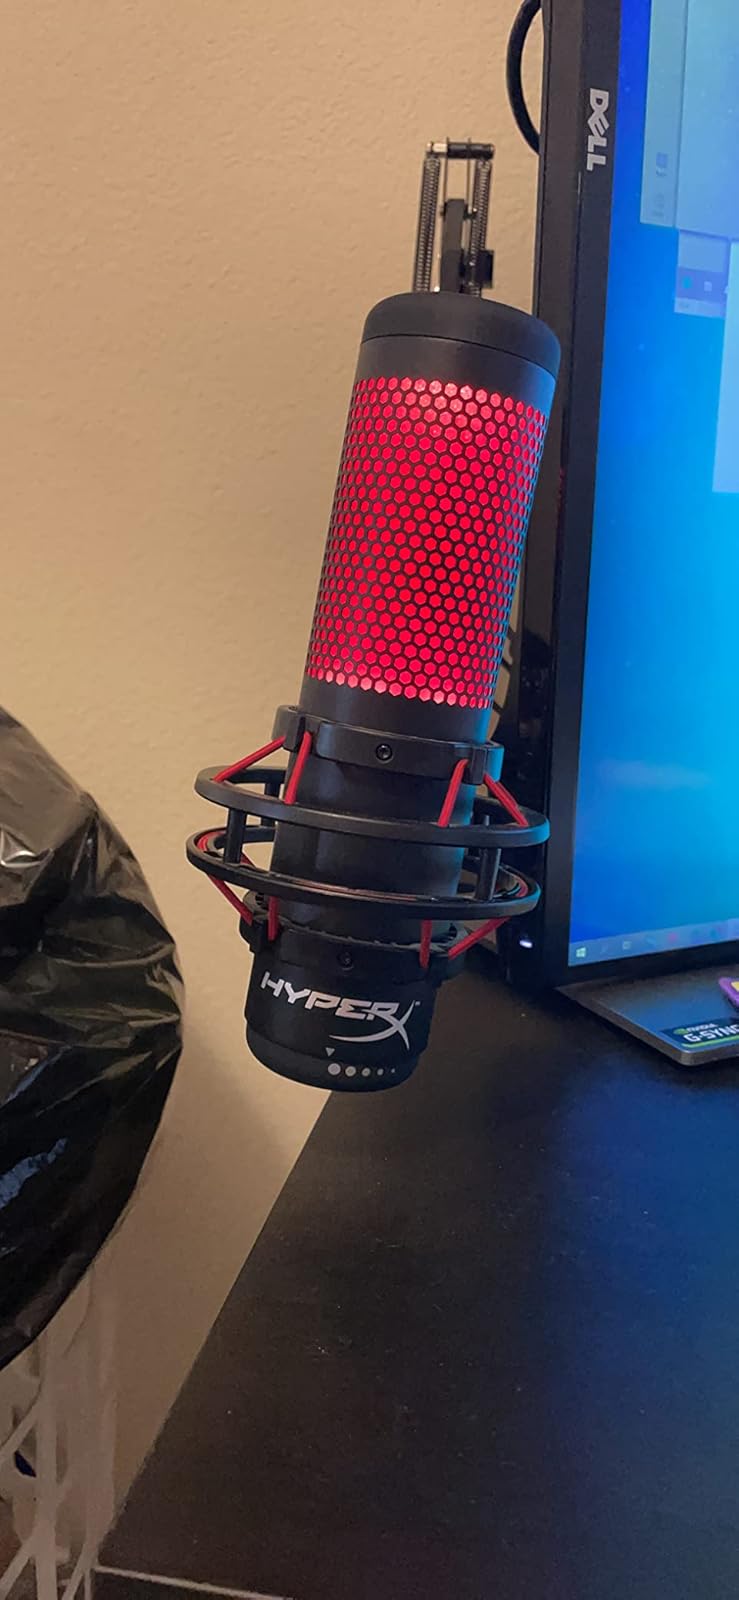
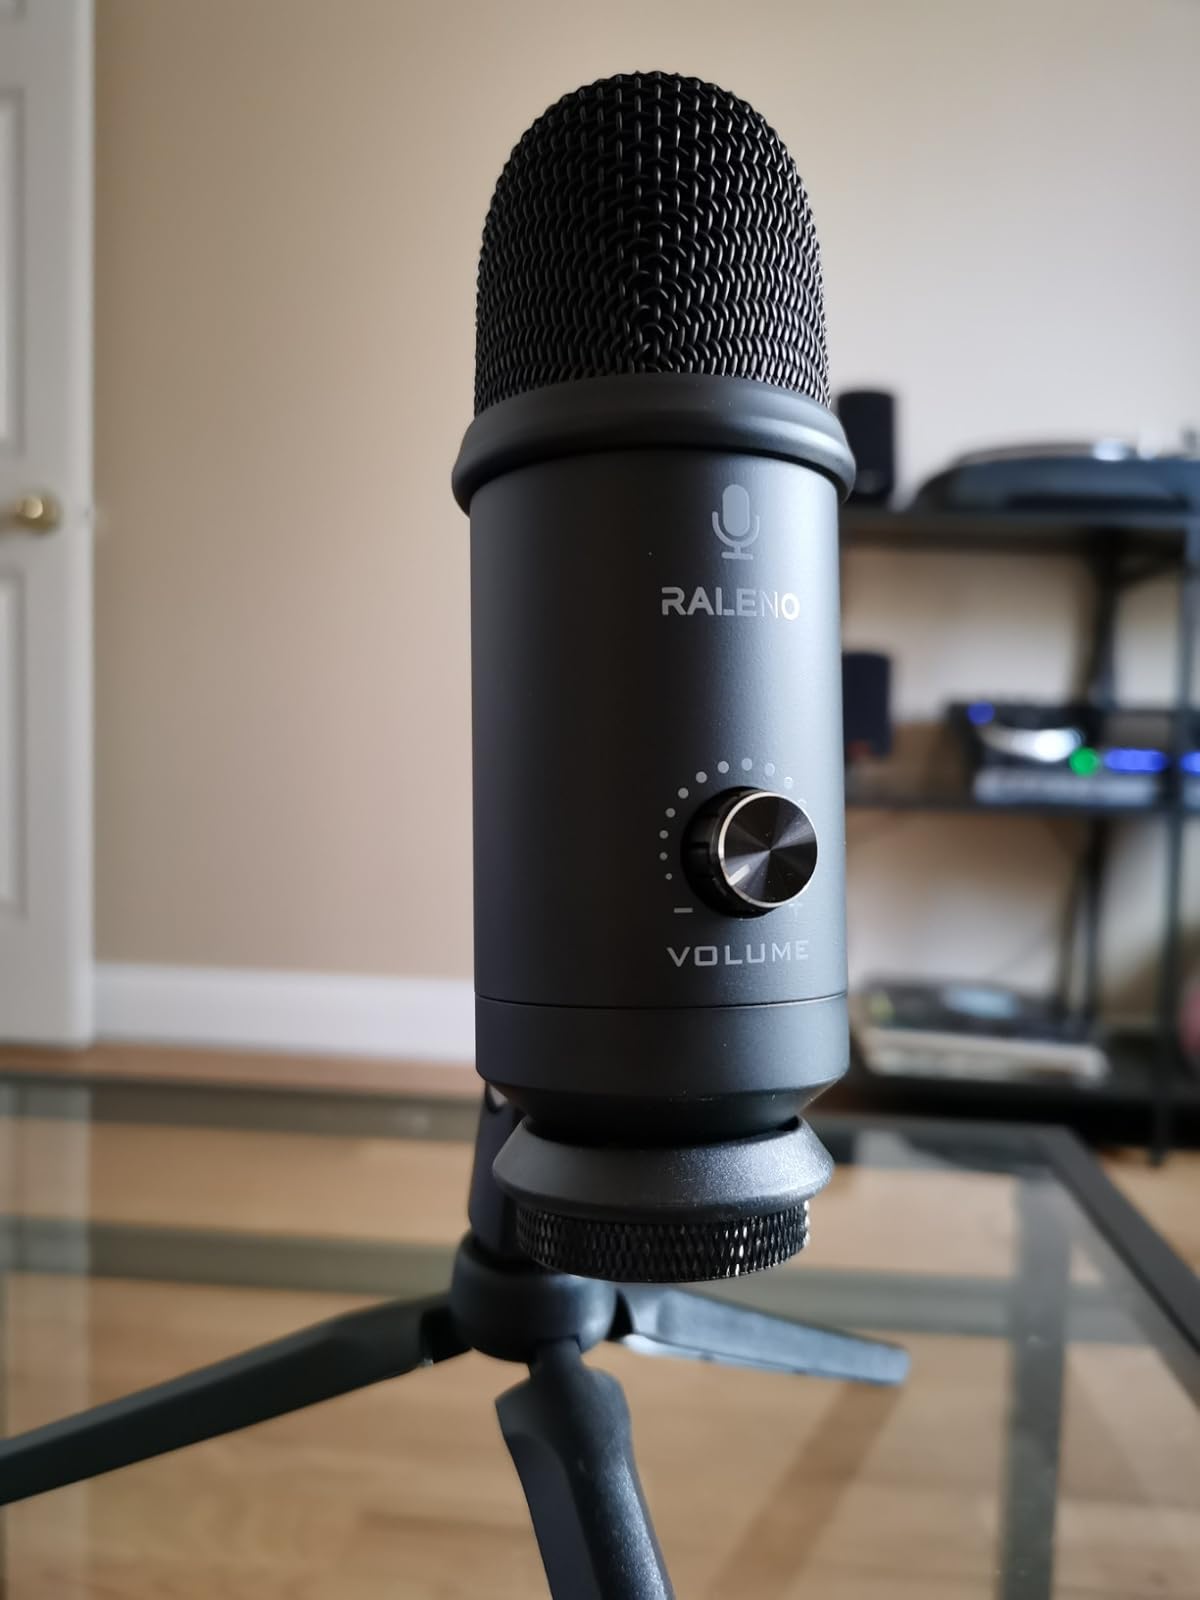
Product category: microphone
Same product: no